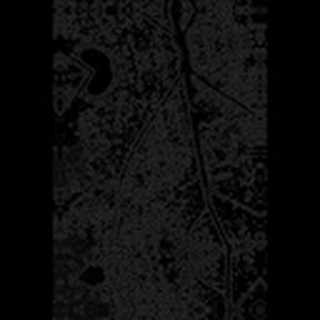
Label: cotton_aphids